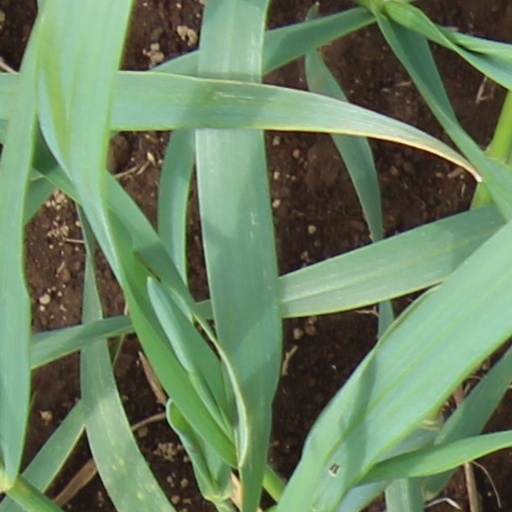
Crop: wheat